TIGR

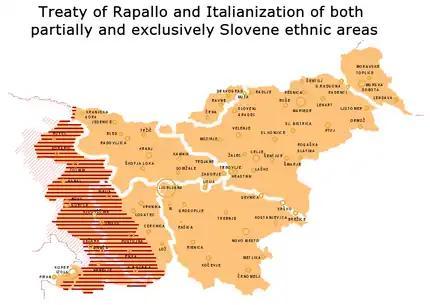
The Treaty of Rapallo and the Italianization of ethnic Slovene areas that included a quarter of Slovene ethnic territory and approximately 327,000 out of a total population of 1.3 million Slovenes, on the map of present-day Slovenia with its traditional regions' boundaries.

While the Austro-Hungarian Monarchy was a multi-national empire, which allowed a relatively large degree of cultural autonomy to the different peoples and ethnic groups, Italy was a nation state, and its governments had little intention of allowing the existence of separate national movements and identities on its territories. Issues regarding the use of the Slovene and Croatian languages in public administration and in the educational system, therefore, became the main point of contention between the Italian authorities and the Slovene and Croatian minorities.